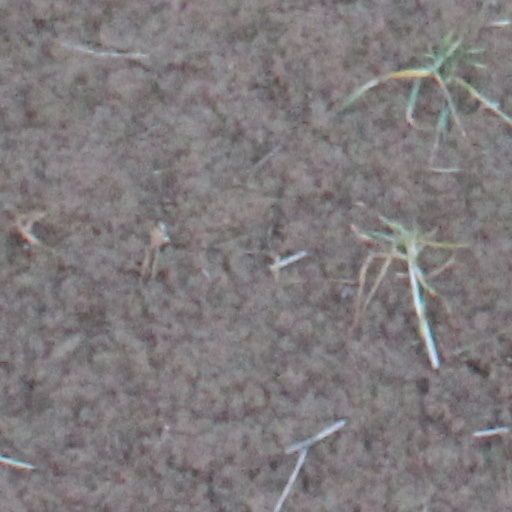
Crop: wheat